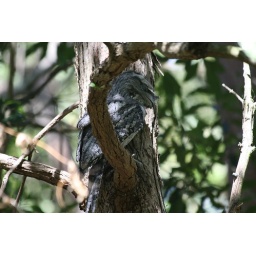
This Frogmouth was sleeping unaware of me for several minutes. I only spotted it by accident.